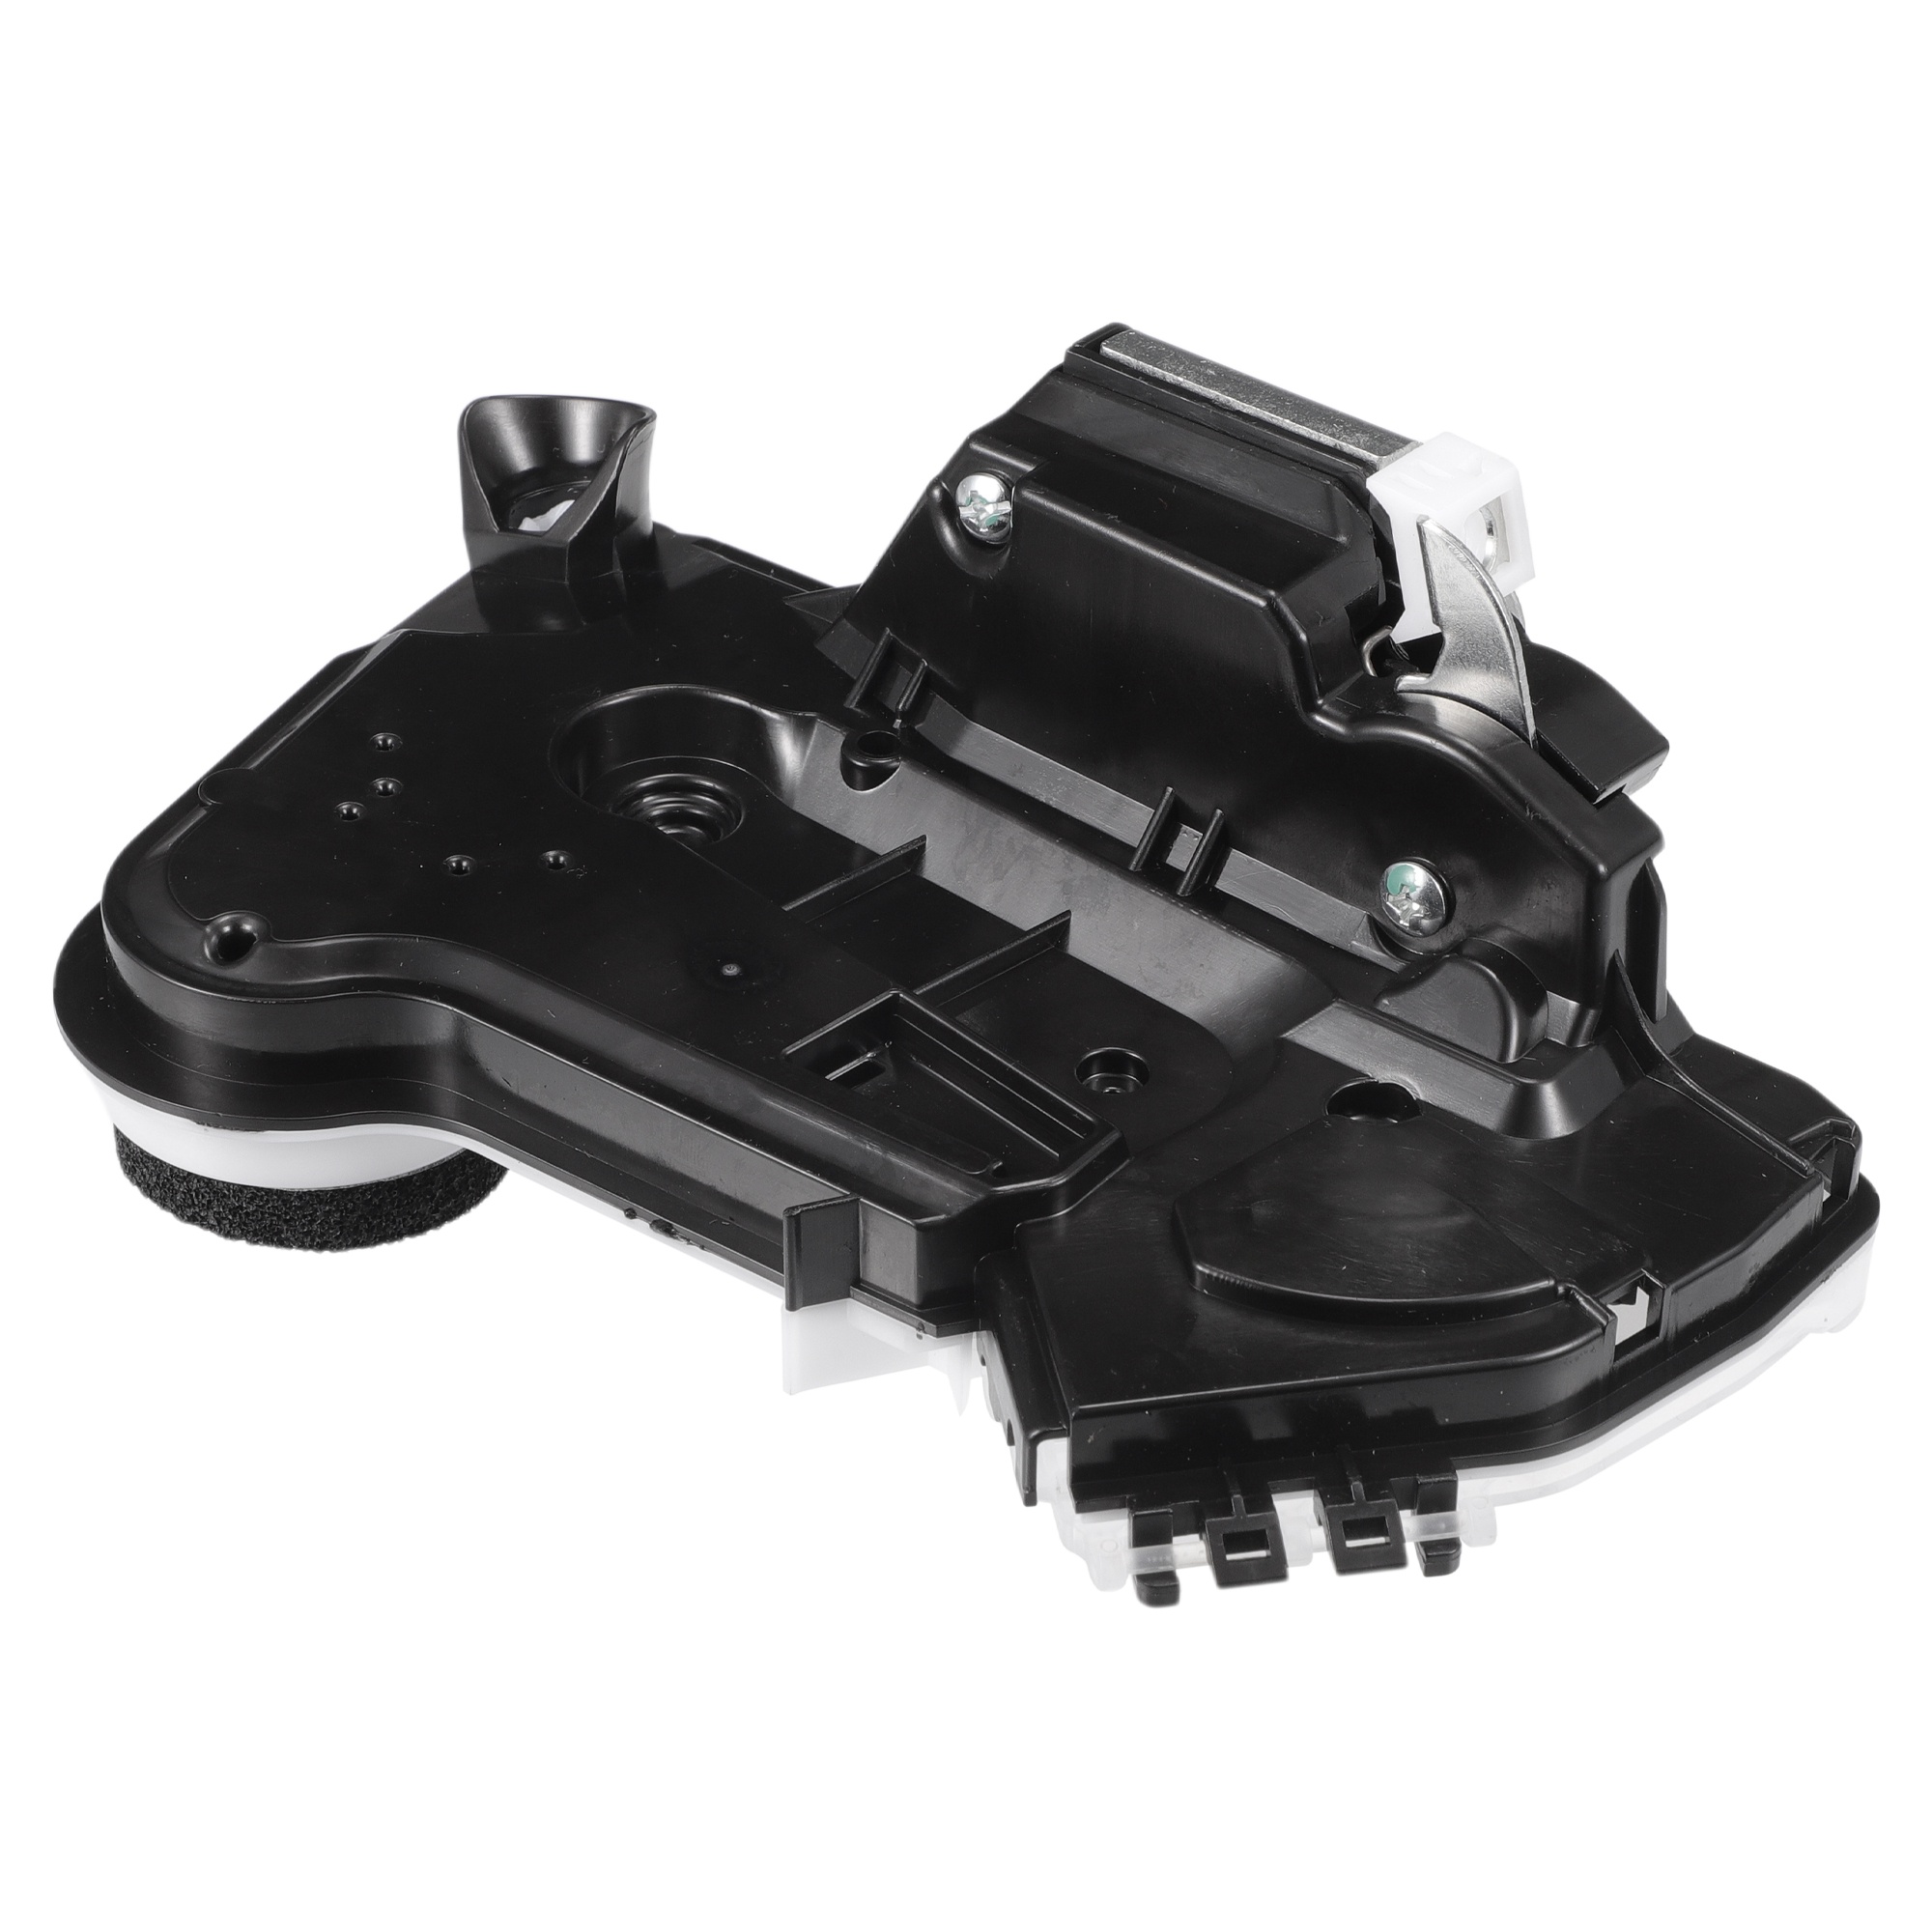
Front Left Side Power Door Lock Actuator Motor for Honda Civic 2016-2021
Features: If the door can't lock or unlock or only can lock or unlock sporadically or has noise or car alarm goes off randomly. We can replace the old one to solve the problem. Pressing the lock or unlock button, the door lock actuator is activated and moves the door lock mechanism. This is a non-OEM product, accessory only! Specification: Type: Door Lock Actuator Condition: Brand New Material: Plastic, Metal Color: Black, White Pin Number: 7 Pins Placement on Vehicle: Front Left Driver Side Size: 17x11x7.5cm / 6.69"x4.33"x2.95"(L*W*H) Fitment: for Honda Civic 2016-2021 Installation: 1. Align the lock actuator with the door lock mechanism. Securely attach the lock actuator to the door using screws or bolts, ensuring a tight connection to the vehicle's structure. 2. Test the operation of the lock actuator to ensure it can properly lock and unlock the door. 3. Note: The product is difficult to install, professional installation is recommended, it is recommended to find the relevant installation video and then perform the installation operation. We recommend closing the Windows without any door lock problems. Package Included: 1 x Door Lock Actuator Motor (Front Left Driver Side). Note: Please use the make, model, year drop down bar to confirm the compatibility before.
Brand: X AUTOHAUX
Category: Vehicles & Parts > Vehicle Parts & Accessories > Vehicle Safety & Security > Vehicle Alarms & Locks > Vehicle Door Locks & Parts > Vehicle Door Lock Actuators